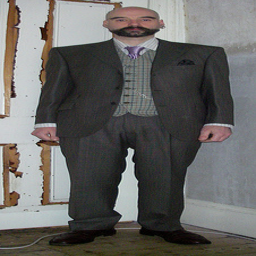
Bald man in suit and jacket standing the corner of a room.
A man standing in front of a door.
A tall man with facial hair in a suit.
A man standing in a tuxedo in a store.
an image of a man that is dressed in a suit